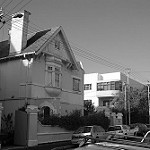
Label: B & W